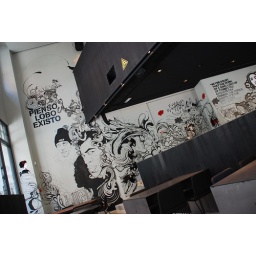
a wall in a bar